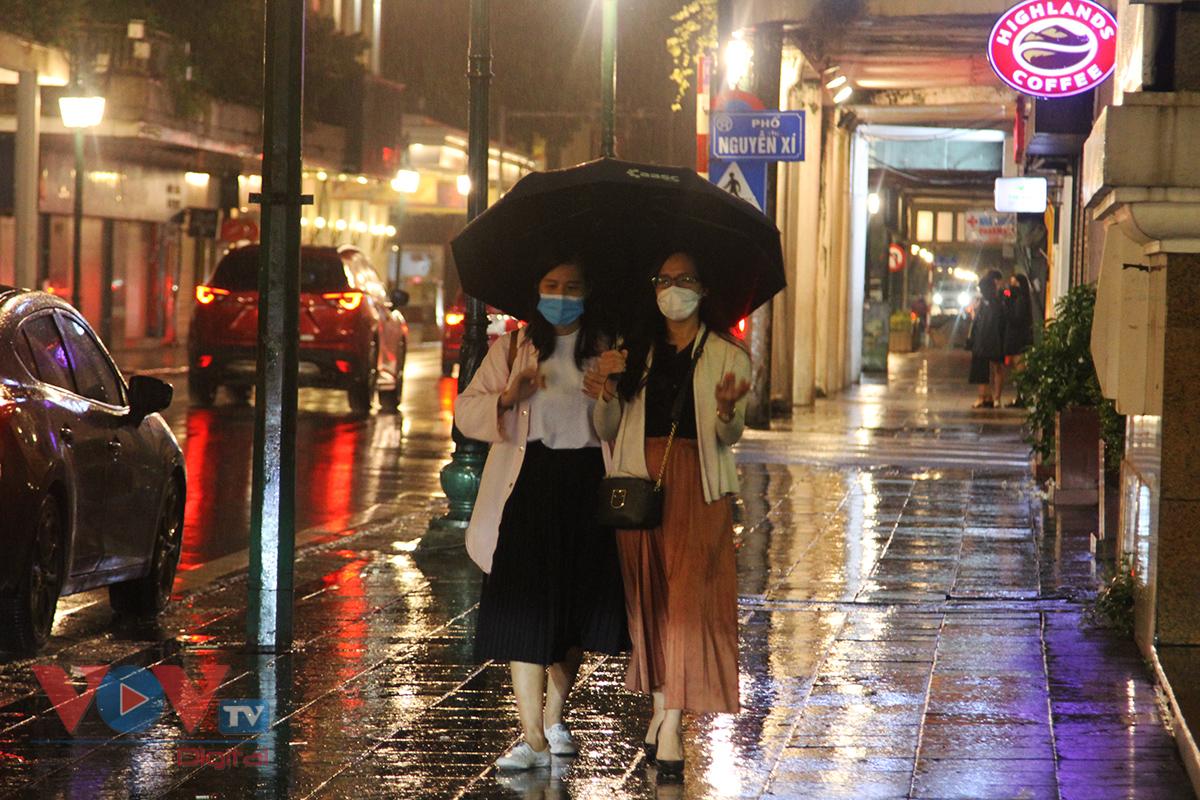
ở trên vỉa hè có hai cô gái cùng đang đứng dưới một chiếc ô